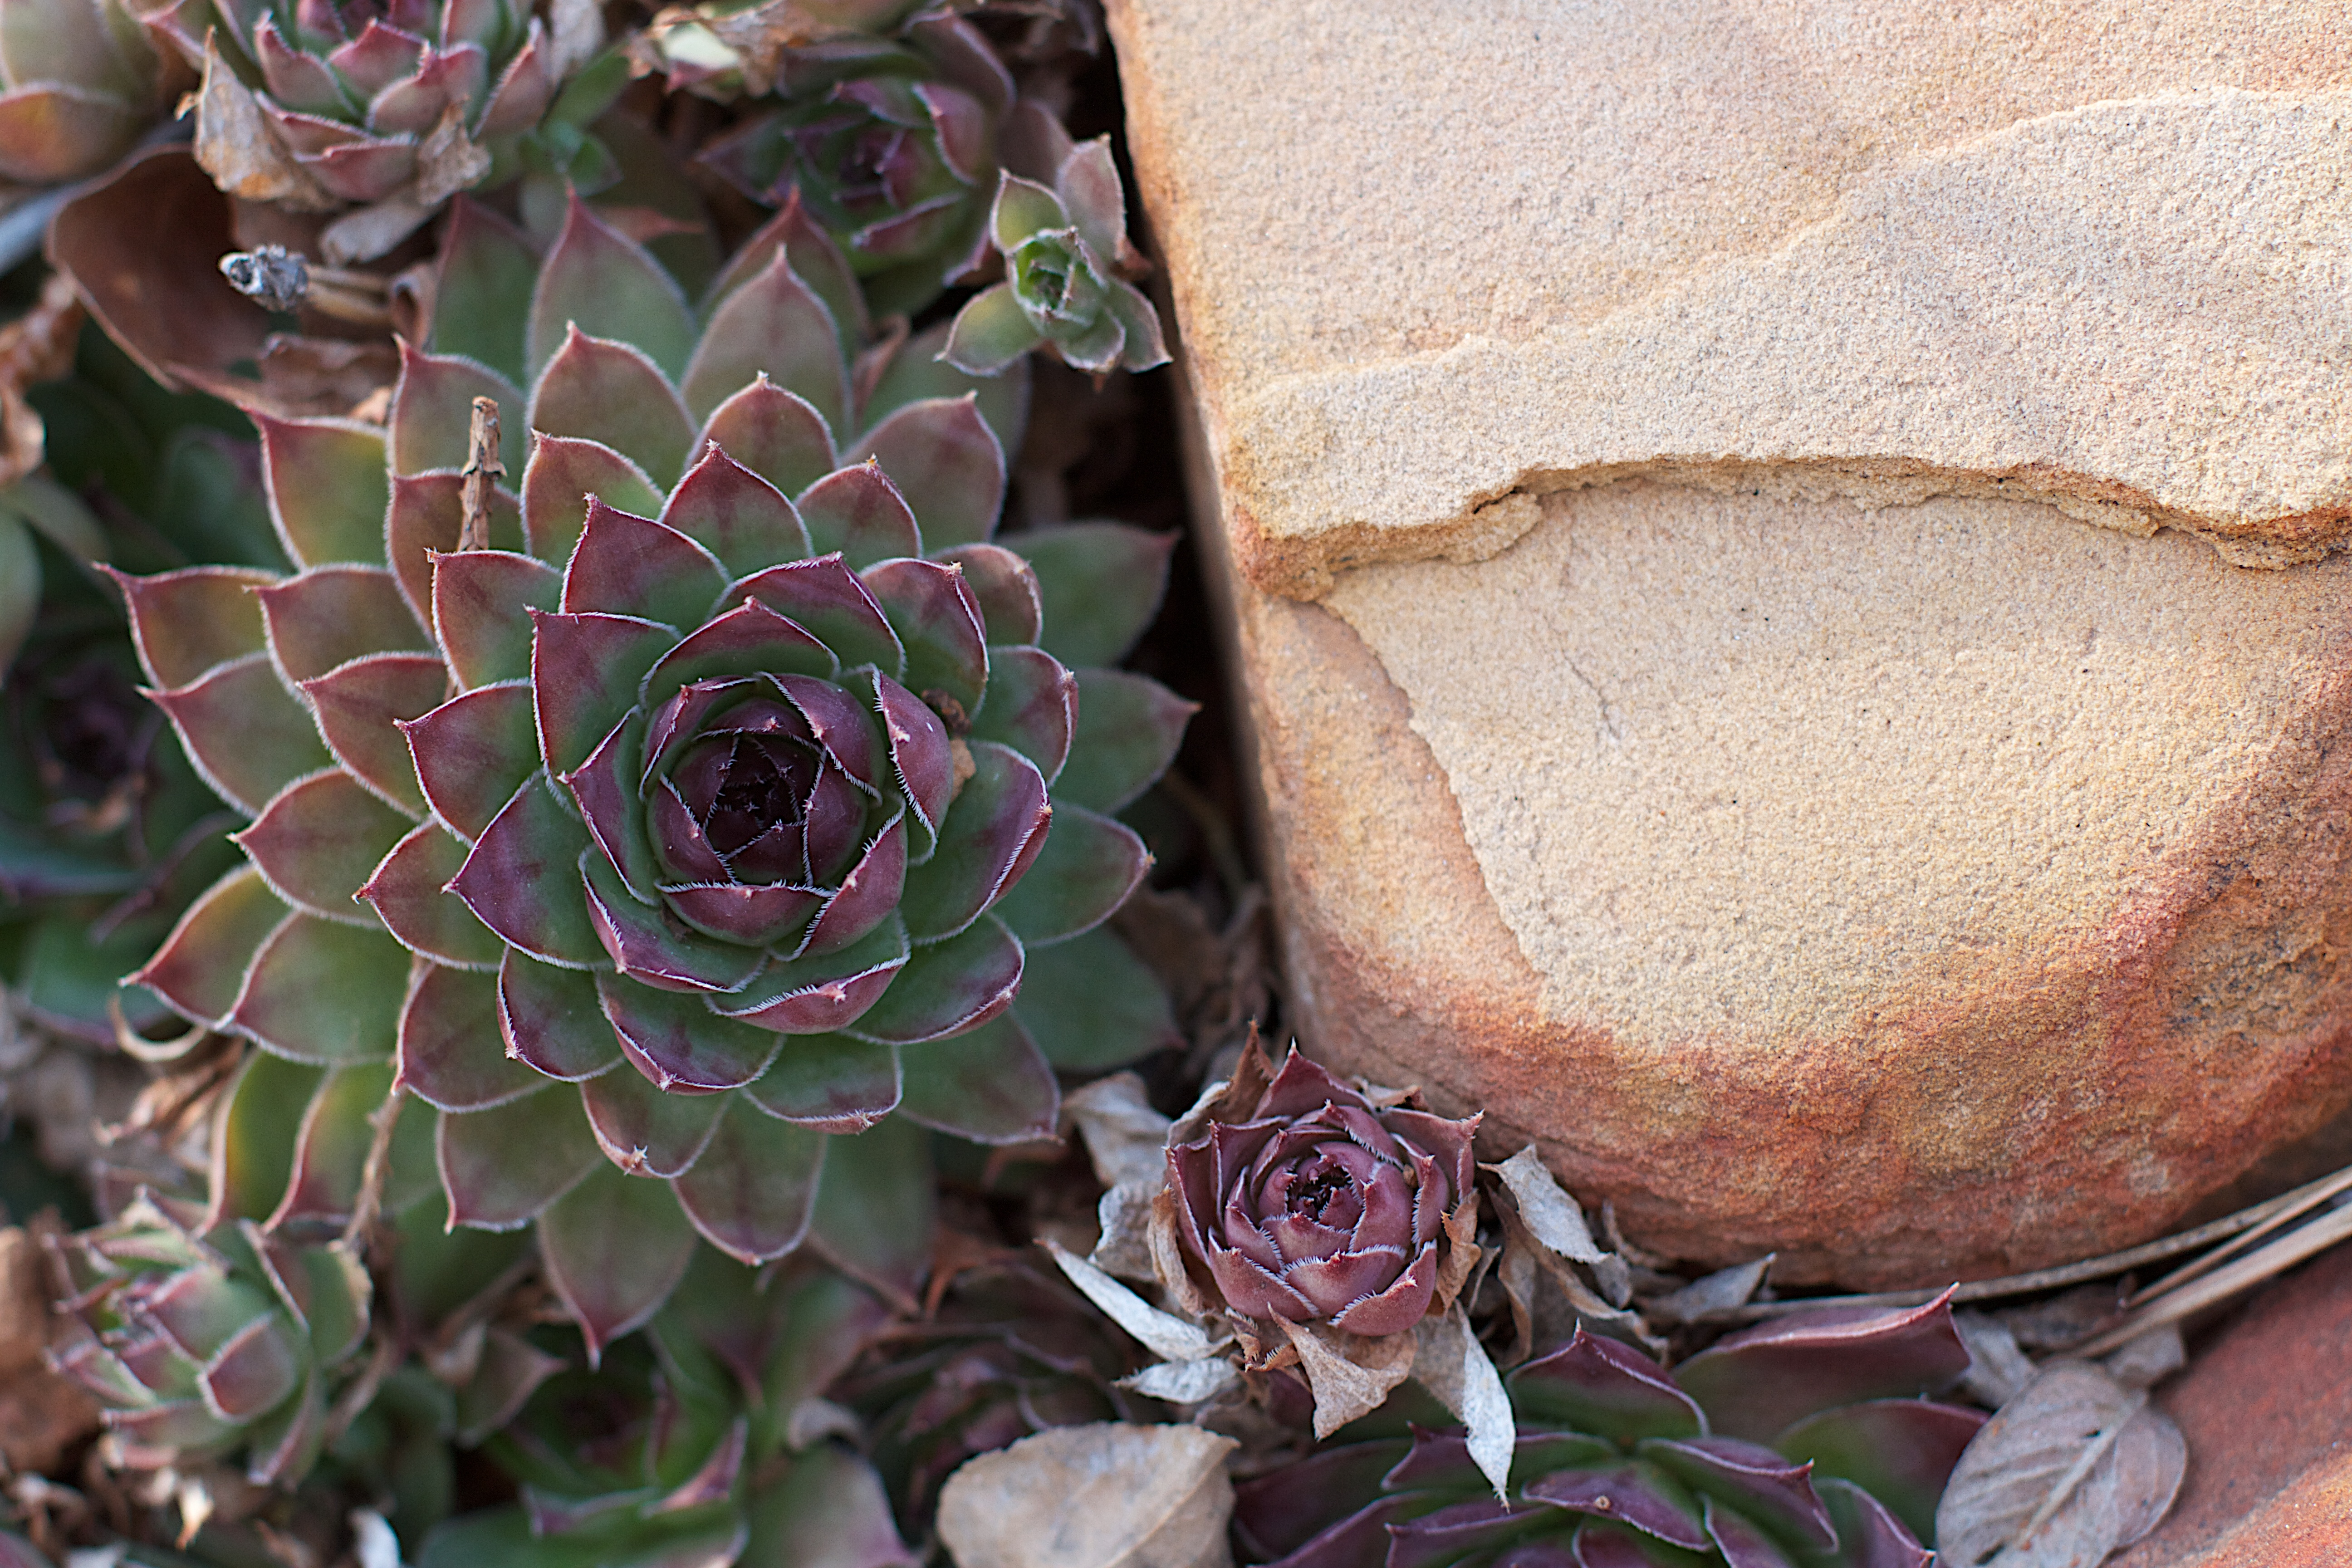
plant, leaf, flower, produce, botany, flora, 2014365, floristry, flowering plant, floral design, land plant, flower arranging